Hope Mills Dam

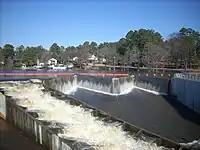
The reconstructed dam in 2010

In late May 2003, over Memorial Day weekend, heavy rains caused the embankment dam to give way and also destroyed of the nearby Lakeview Road. About 40 homes and 1600 people downstream were evacuated as water from Hope Mills Lake rushed down the creek causing $2.1 million in damages before making its way to the Cape Fear River. One of the floodgates on the dam had failed to open because of the pressure exerted by the flood waters, which helped push water over the top of the dam. Later in 2003, Lakeview Road was repaired and plans for the repair of the dam were underway. After four years of fund and permit requests, construction on the new 14 million dollar Hope Mills Dam began in March 2007. Crowder Construction Company was awarded the contract to construct the dam along with designs from Mactec, Morrison Engineers. The new dam would essentially be a concrete labyrinth-spillway that would expand the dam's ability to discharge flood waters. The new dam would be longer and would incorporate a fish ladder as well. Construction of the new Hope Mills Dam was complete in June 2008 and the lake was again full by August.